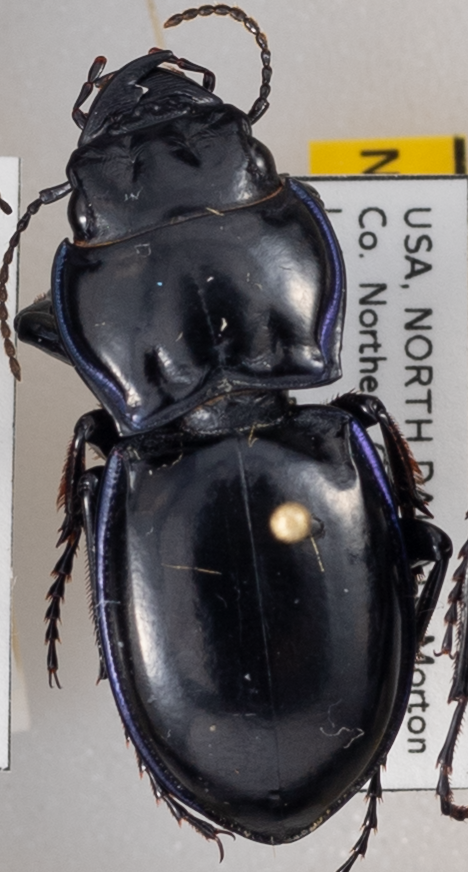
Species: Pasimachus elongatus
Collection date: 2021-06-29
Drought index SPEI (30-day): -1.45
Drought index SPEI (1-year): -2.09
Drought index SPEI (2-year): -1.01